Milky Way (2000 film)

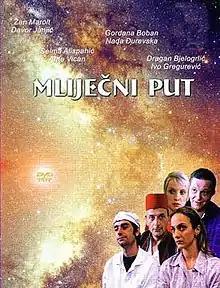

Milky Way is a 2000 Bosnian film directed by Faruk Sokolović.